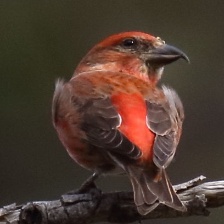
Species: RED CROSSBILL
Scientific name: LOXIA CURVIROSTRA